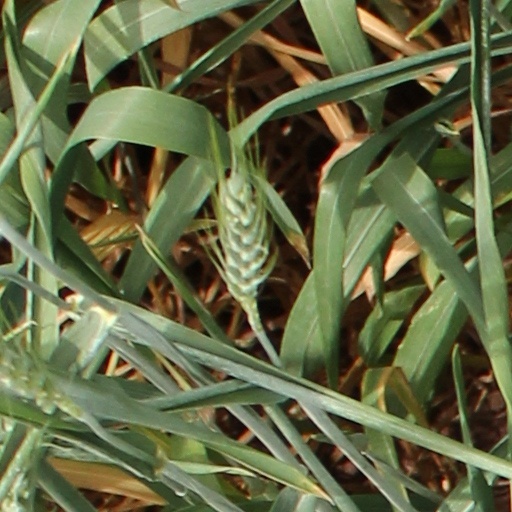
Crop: wheat